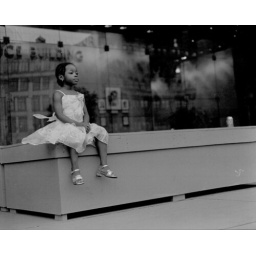
This little girl I found sitting just like that in Harlem watching the women dance.